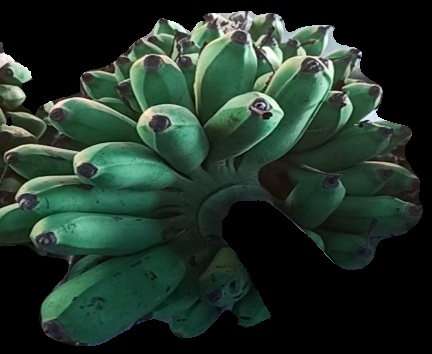
Variety: rasbale
Grade: grade2